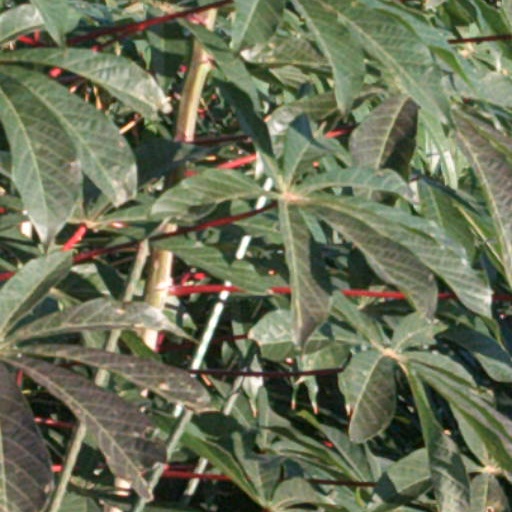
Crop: cassava